Mayfield Canyon

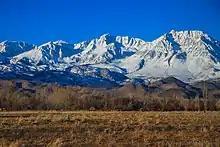
Mayfield Canyon is in the foothills of Eastern Sierra Nevada Mountains, about the center of this photo take from Bishop

Mayfield Canyon is a canyon on the east side of the Sierra Nevada mountains, northwest of the town of Bishop in Inyo County, California.